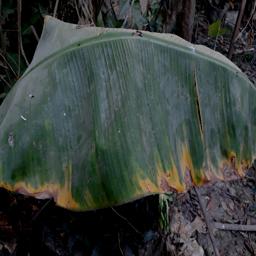
Label: POTASSIUM DEFICIENCY